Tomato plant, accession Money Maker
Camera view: bottom (45 deg); turntable rotation: 0 degrees
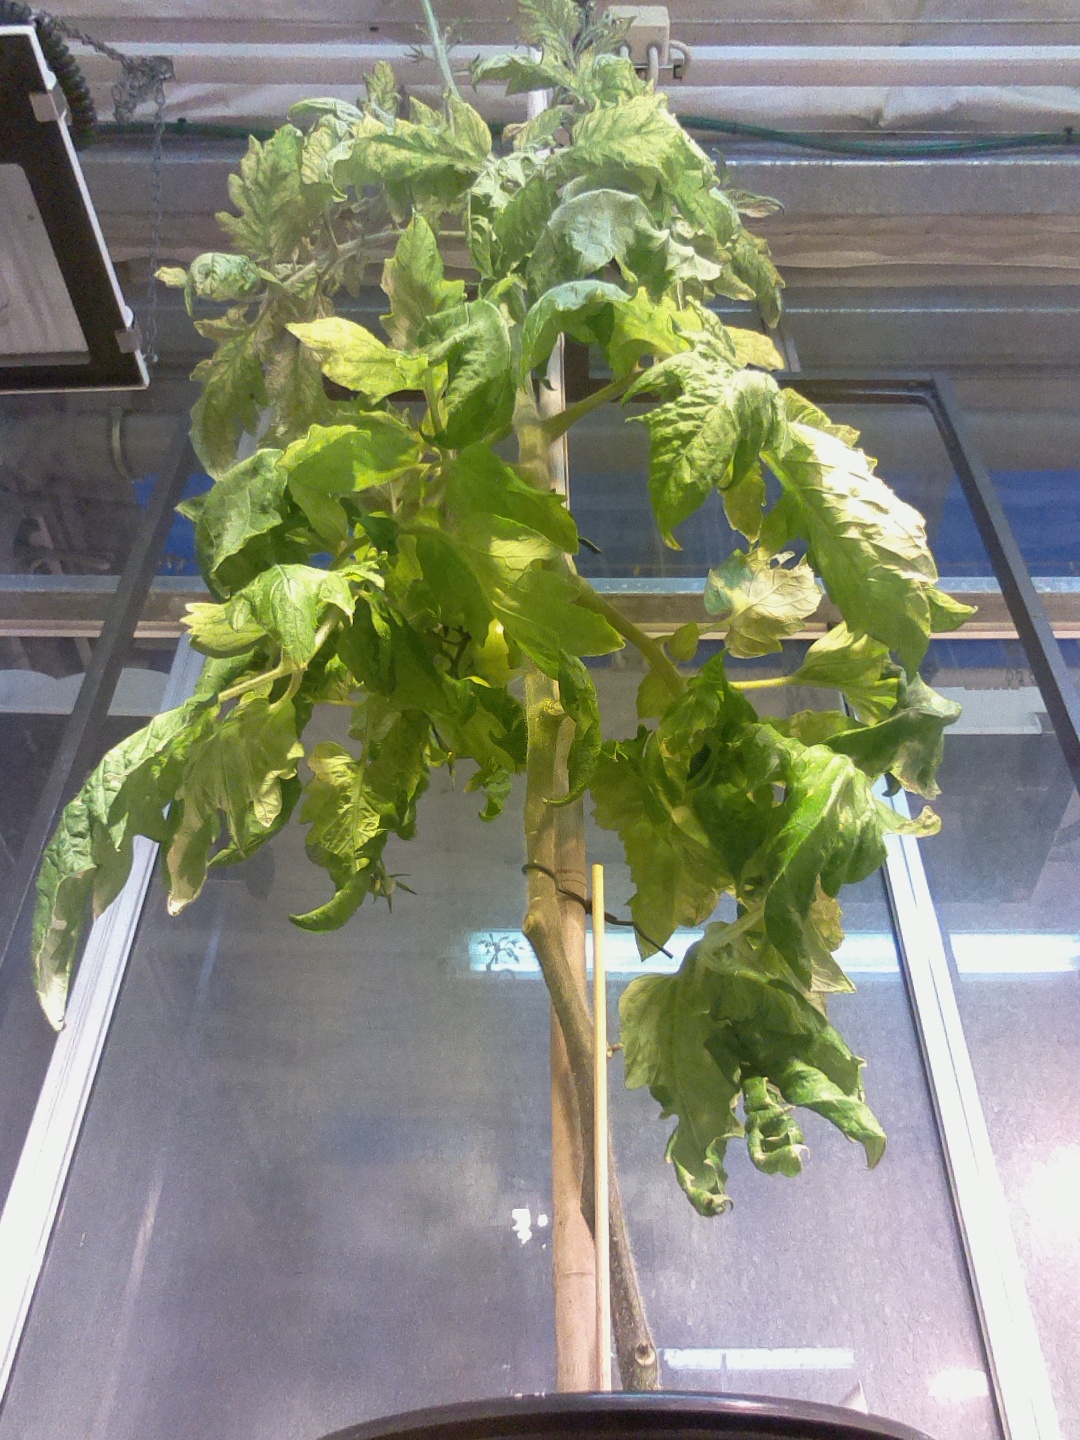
BBCH growth stage 78: 80% -90% of final fruit size